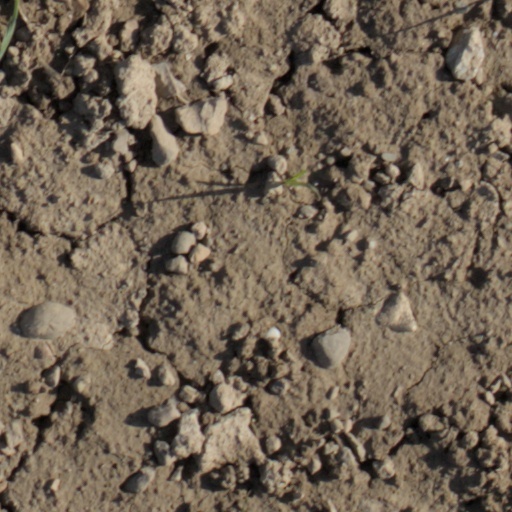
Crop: wheat